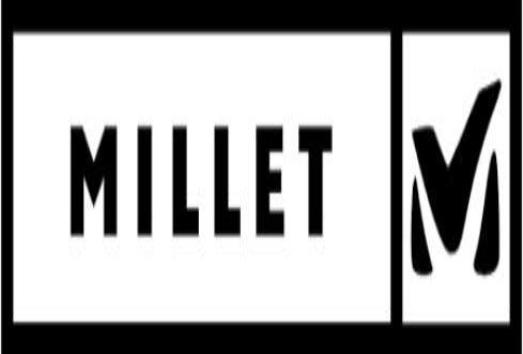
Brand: millet-1
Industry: Others